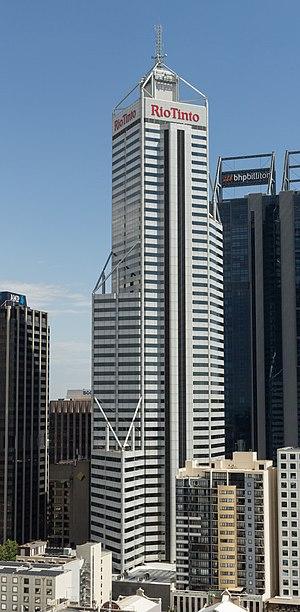
Le Central Park est un gratte-ciel de bureaux construit à Perth en 1992 et situé au 152-158 St George Terrace.